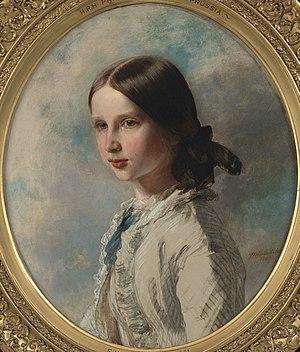
Cet article est une liste des peintures de Franz Xaver Winterhalter. Winterhalter était un artiste allemand célèbre au XIXe siècle pour ses portraits de la royauté européenne. Ses œuvres font partie des collections des plus grands musées d'Europe et des États-Unis. Ses peintures véhiculent une atmosphère d'intimité, révélant une compréhension de l'esprit de la noblesse de l'époque, de son hédonisme, de son luxe et aussi de sa joie.